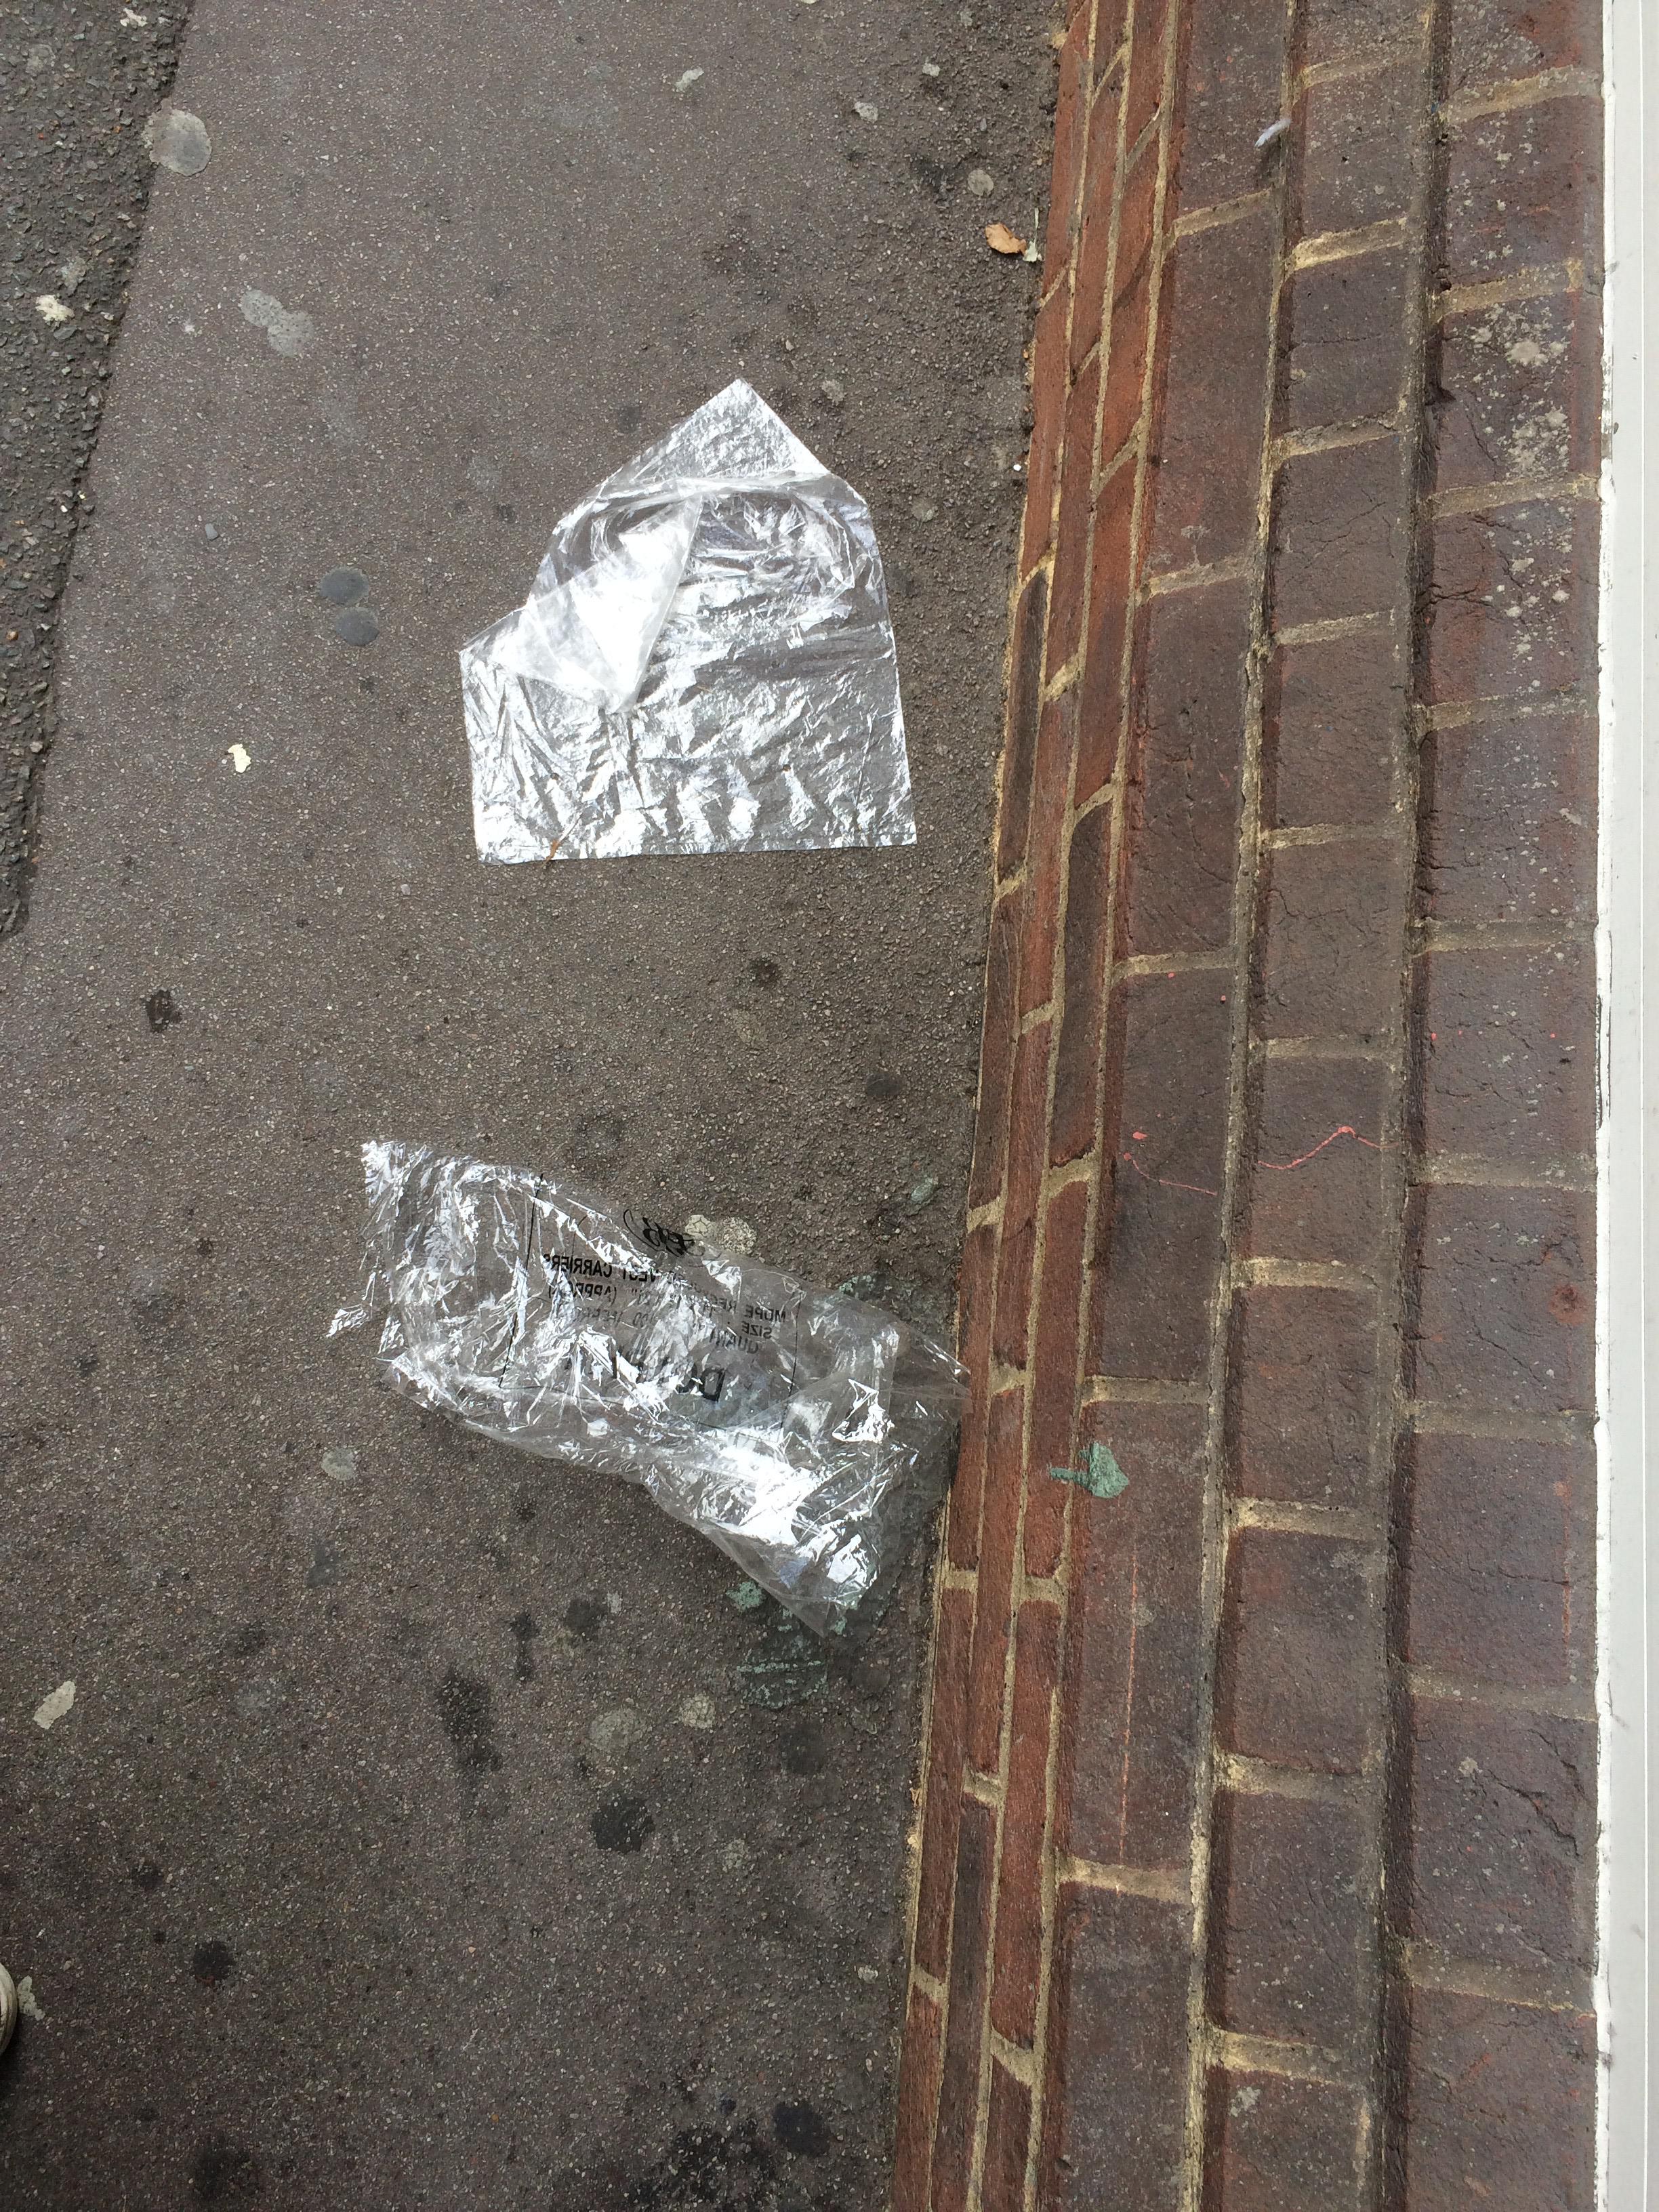
Object: Plastic film (Plastic bag & wrapper)

Object: Plastic film (Plastic bag & wrapper)